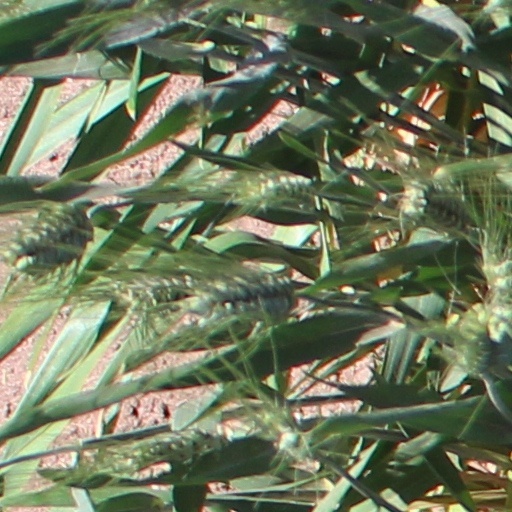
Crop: wheat